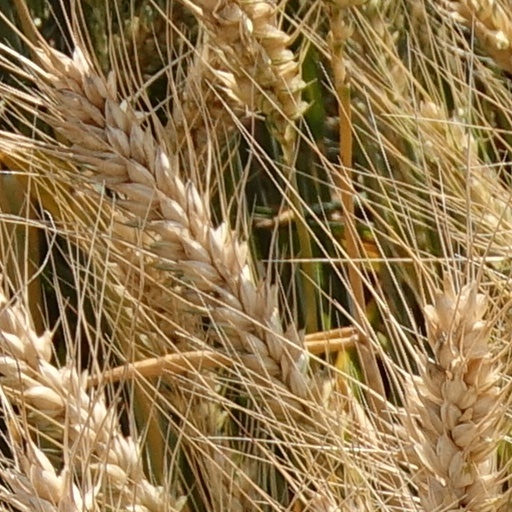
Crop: wheat